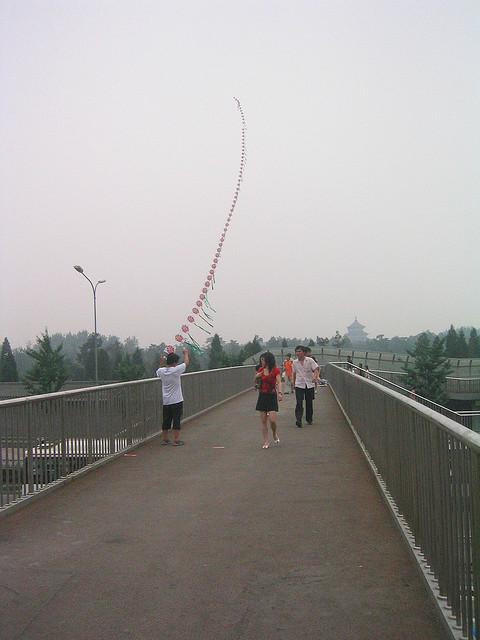
Some people on a bridge flying a kite